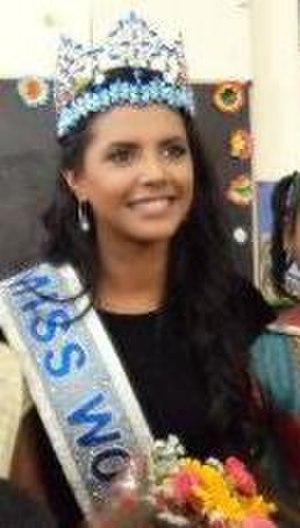
Miss Monde est un concours de beauté international qui élit chaque année une jeune femme Miss Monde. Il a été créé en 1951 au Royaume-Uni par Eric Morley. Depuis sa mort en 2000, sa veuve, Julia Morley, est présidente du comité Miss Monde. Ce concours fait partie, avec Miss Univers, Miss Terre et Miss International, des 4 plus grands concours de beauté internationaux.